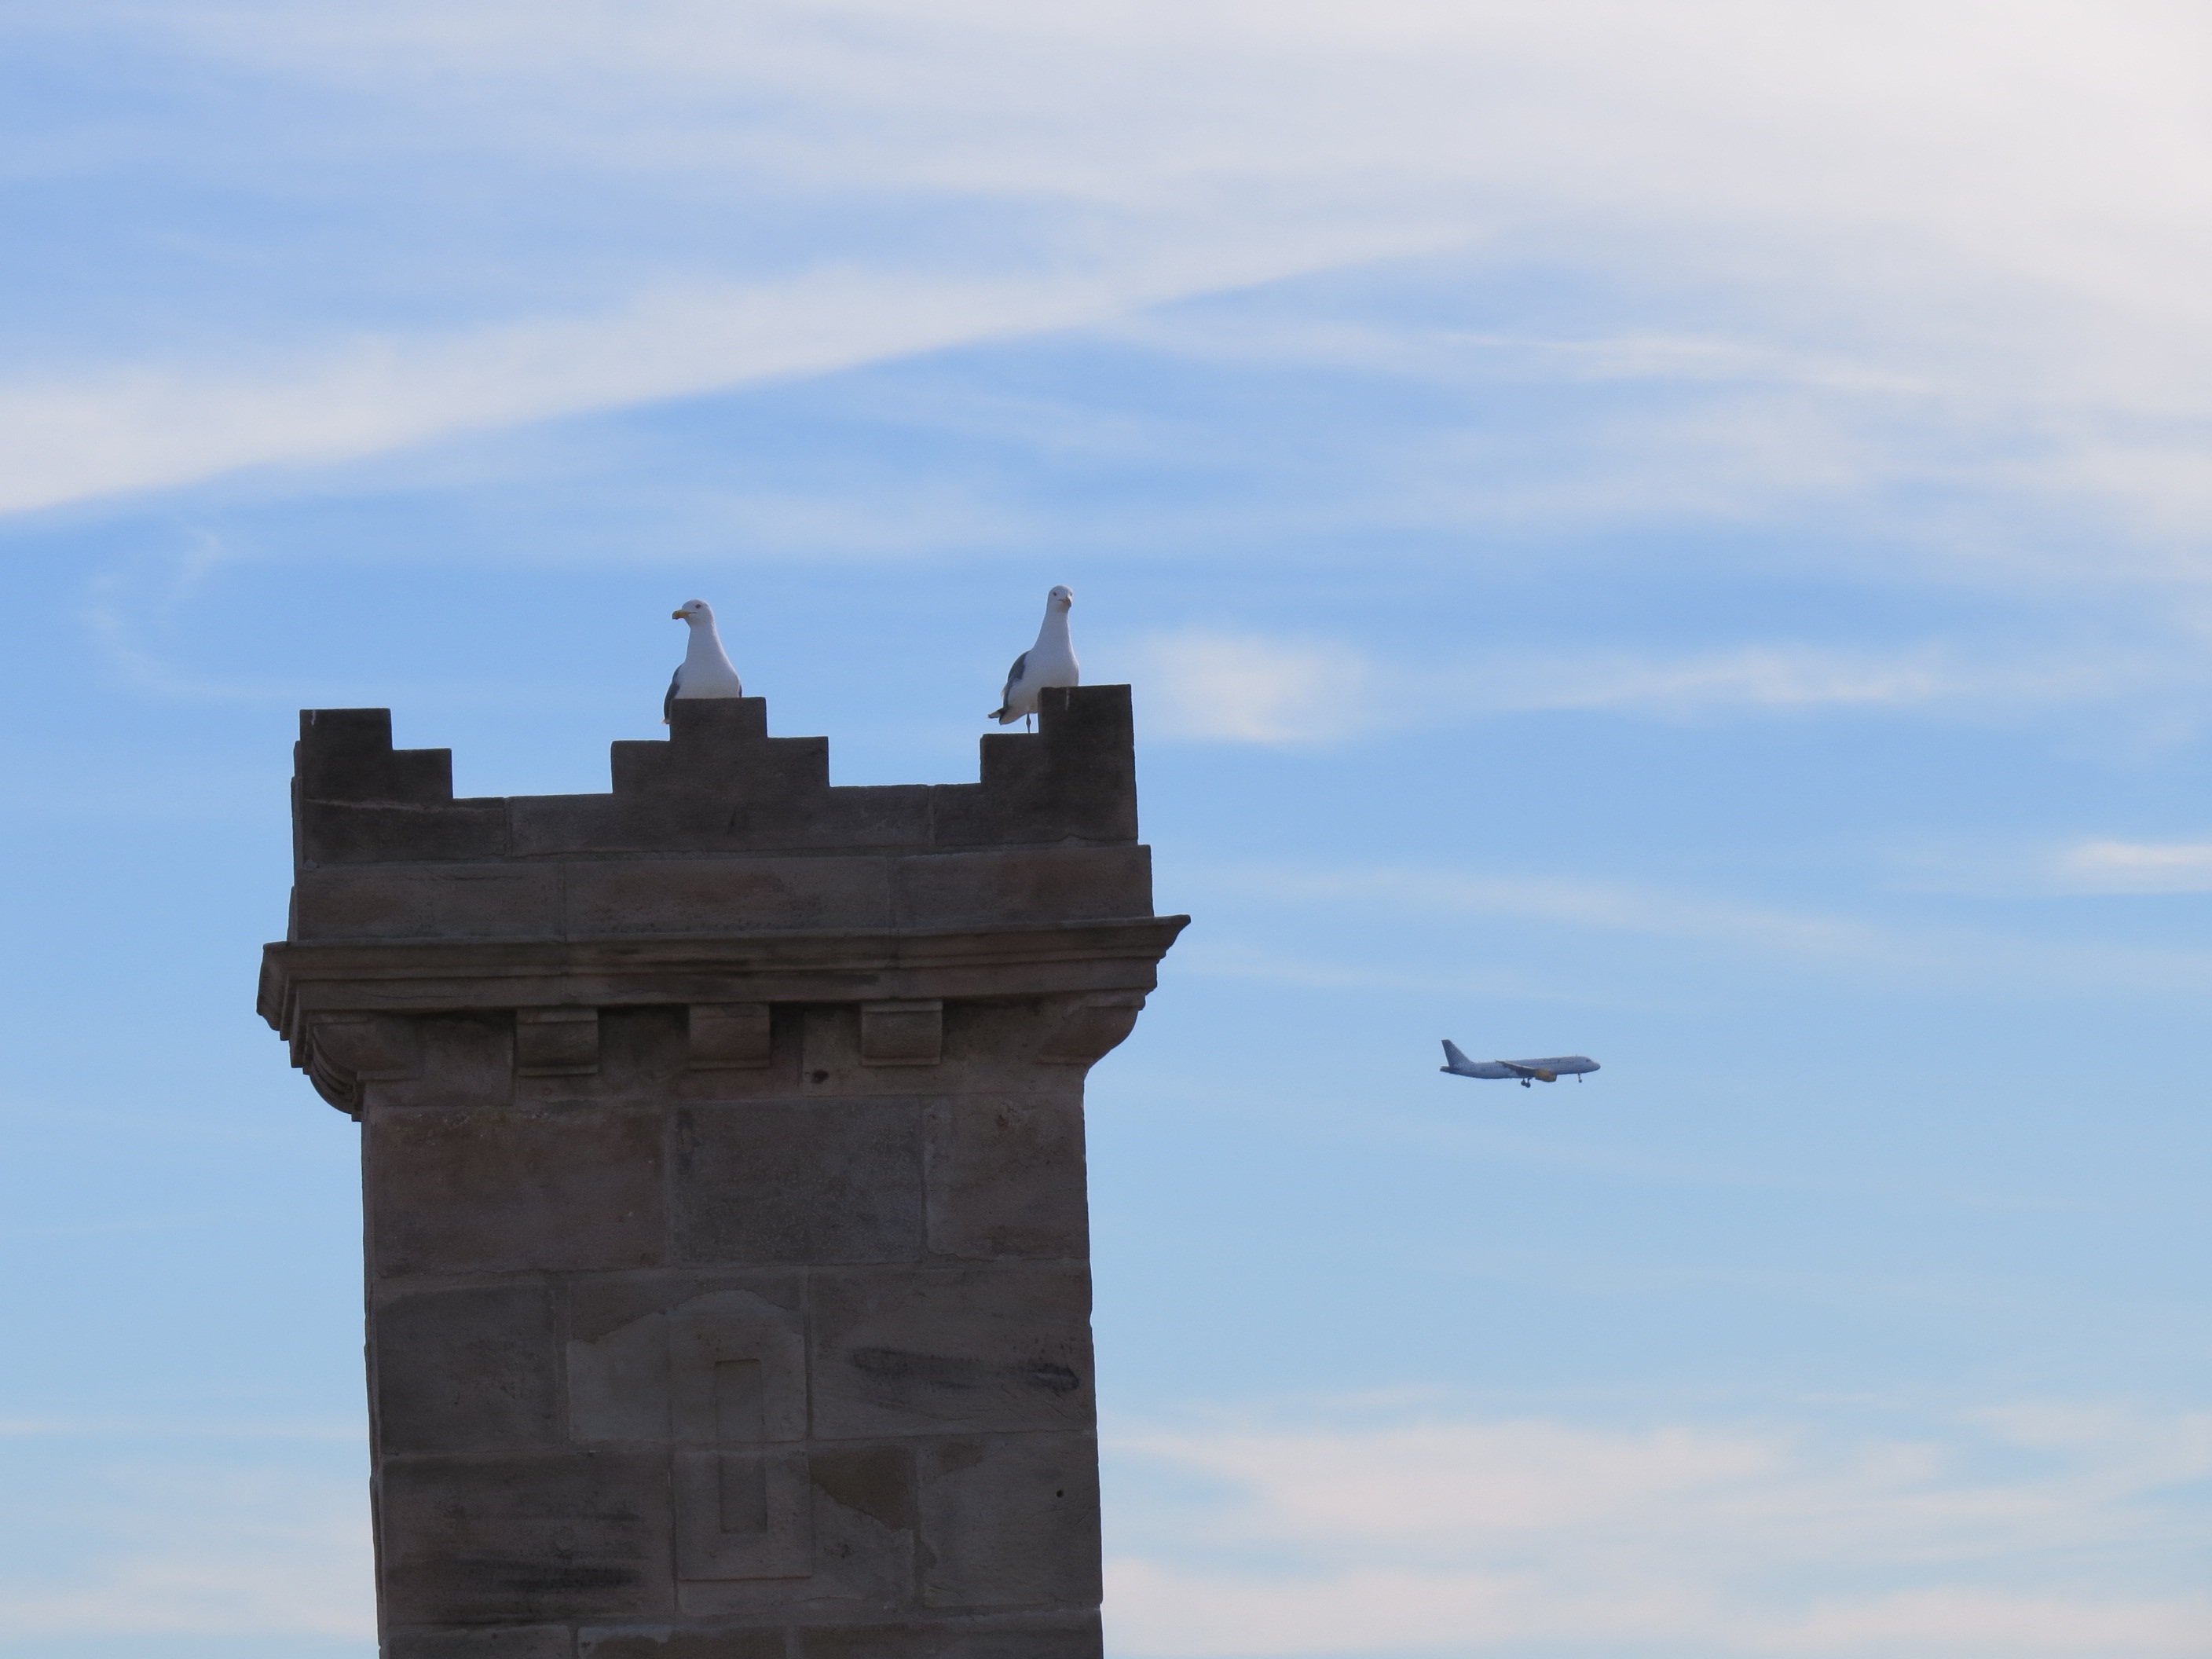
sea, bird, cloud, sky, air, fly, plane, tower, landmark, blue, trip, clouds, air transport, control tower, stage length, atmosphere of earth